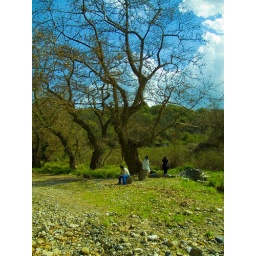
river without water in arcadia